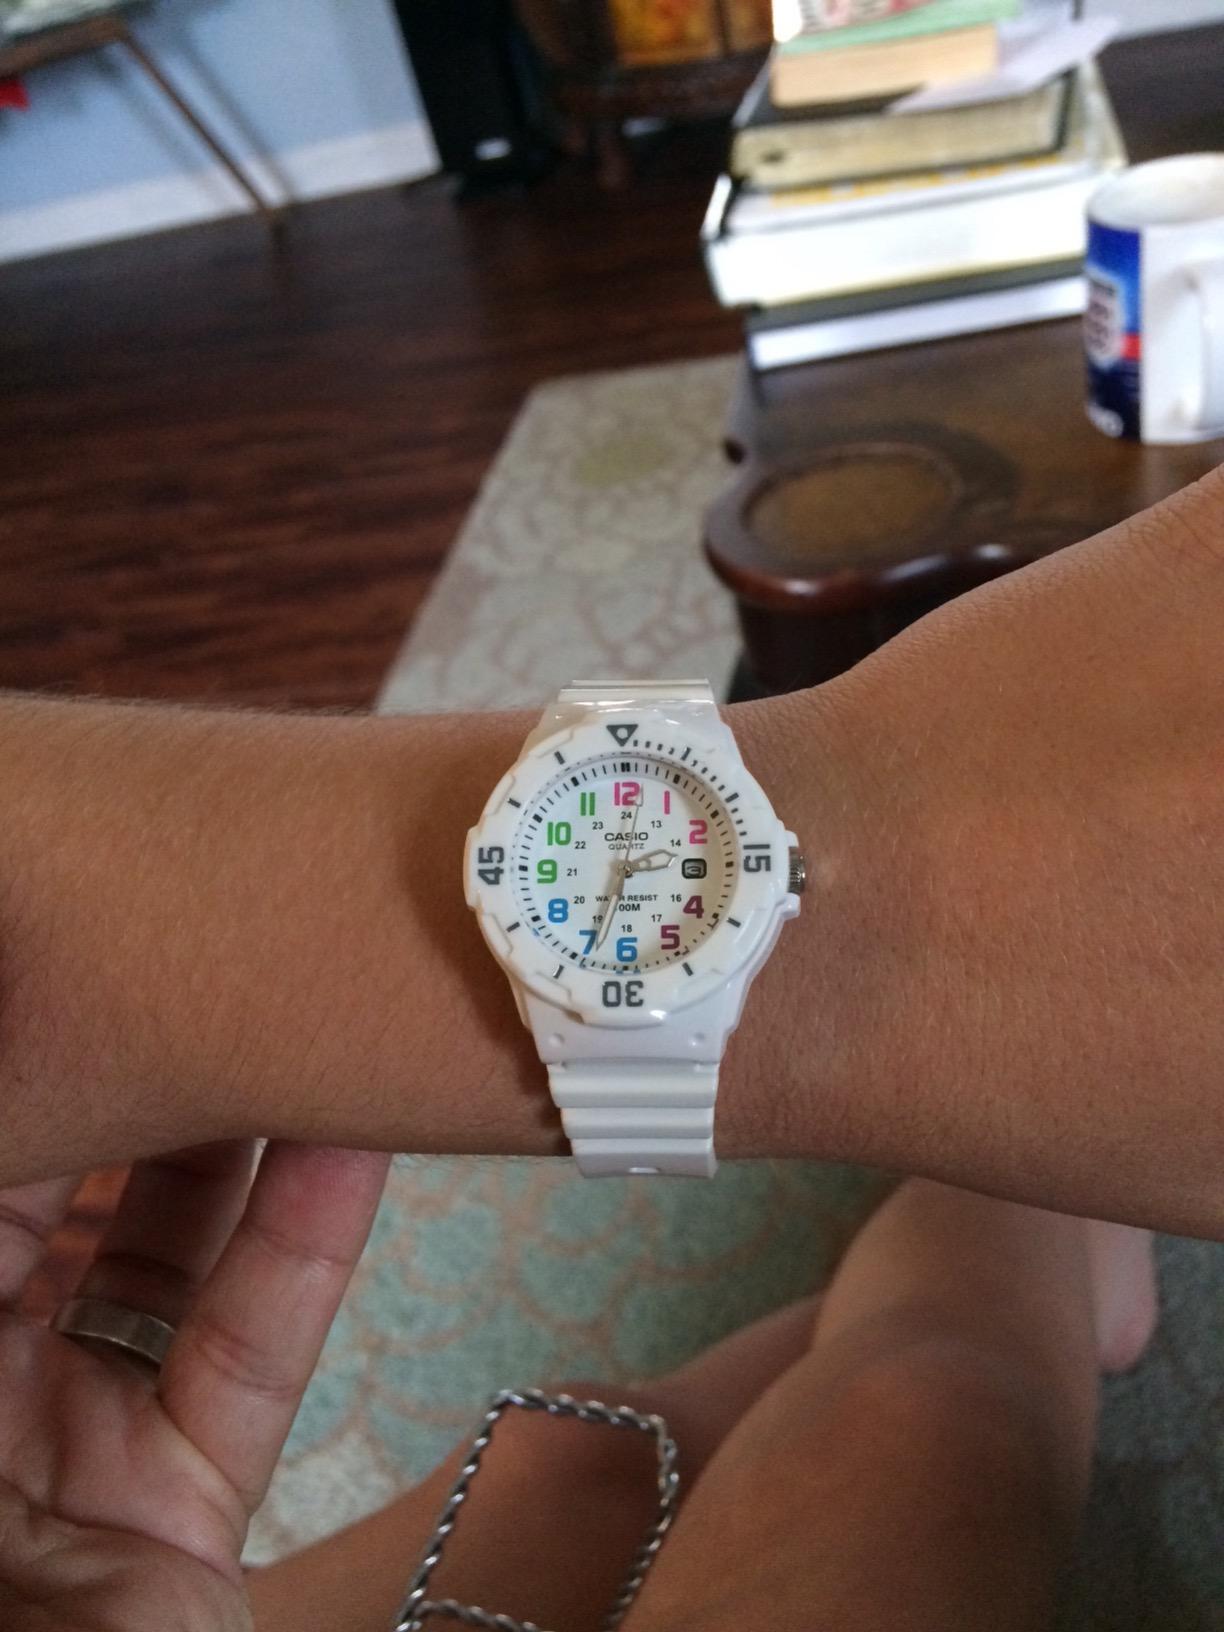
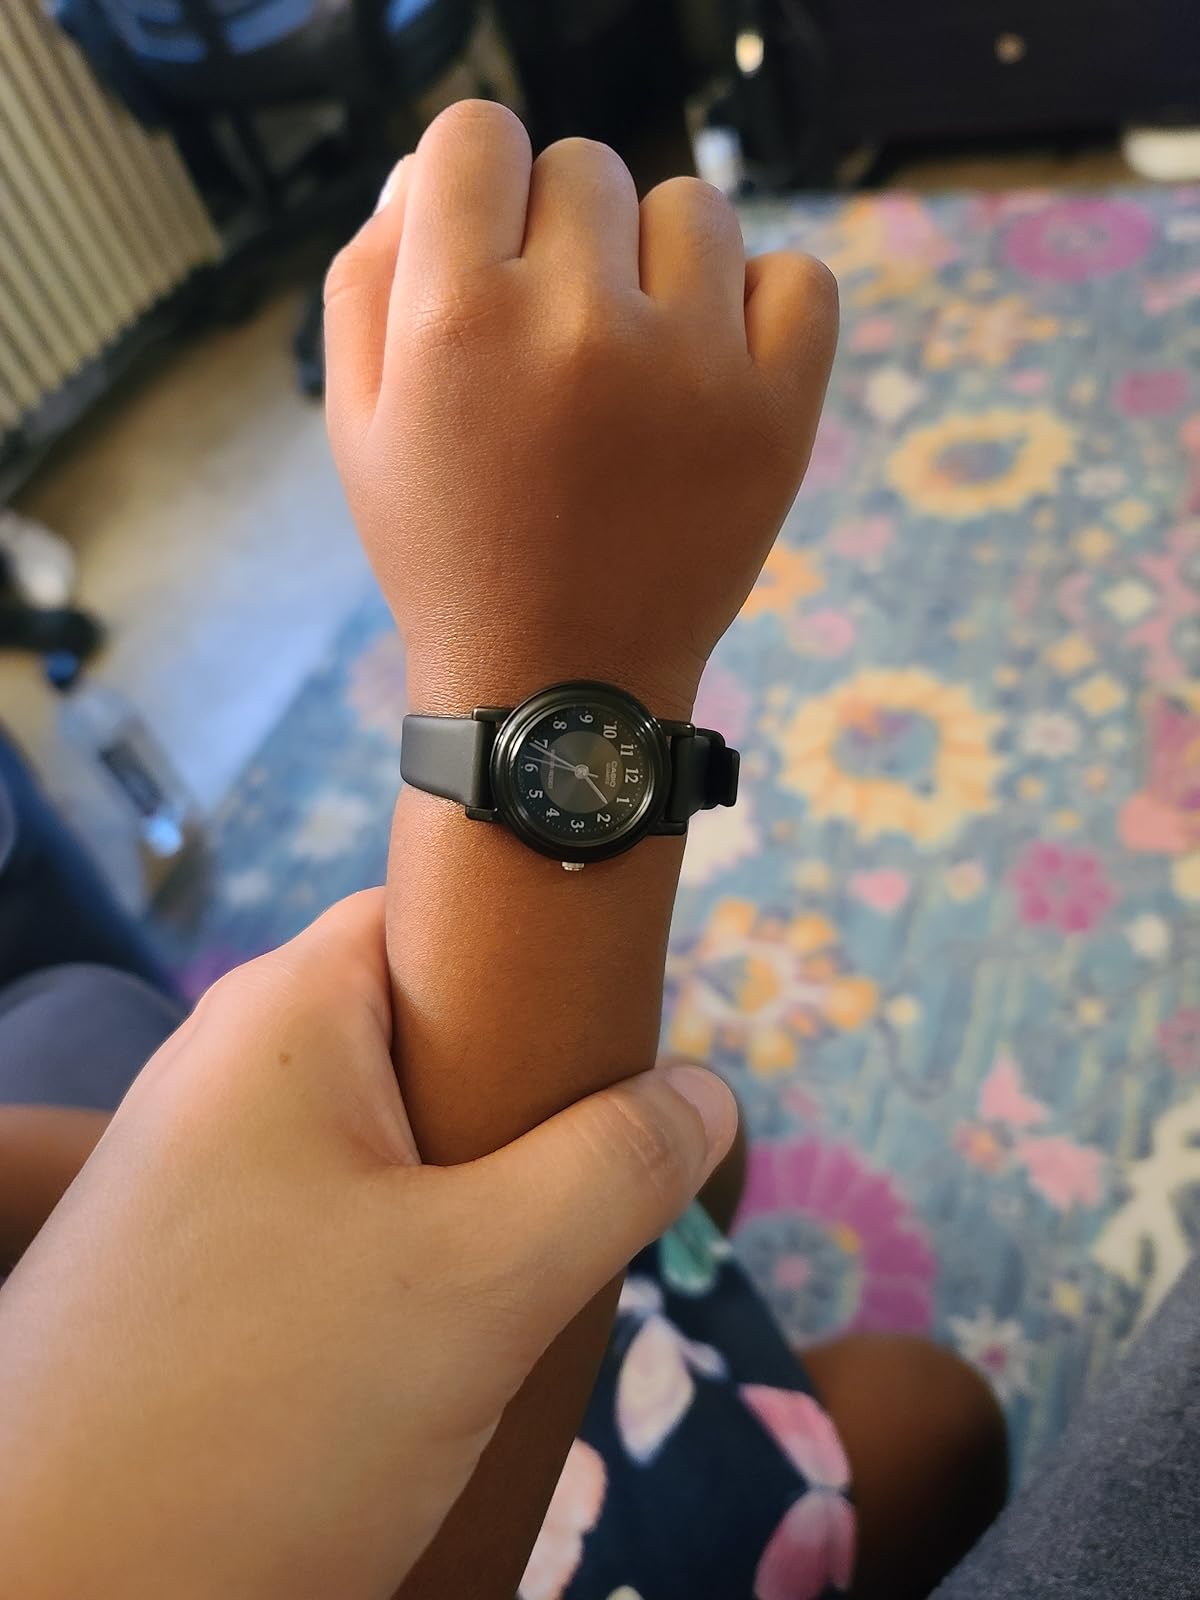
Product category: accessories_watch
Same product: no